20th Century Press Archives

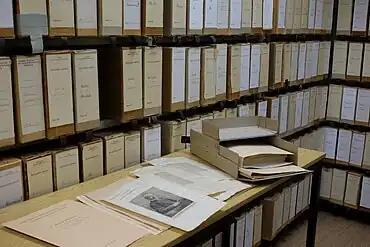
Folders of press clippings in the persons archive (2015)

The 20th Century Press Archives comprises about 19 million newspaper clippings, organized in folders about persons, companies, wares, events and topics.